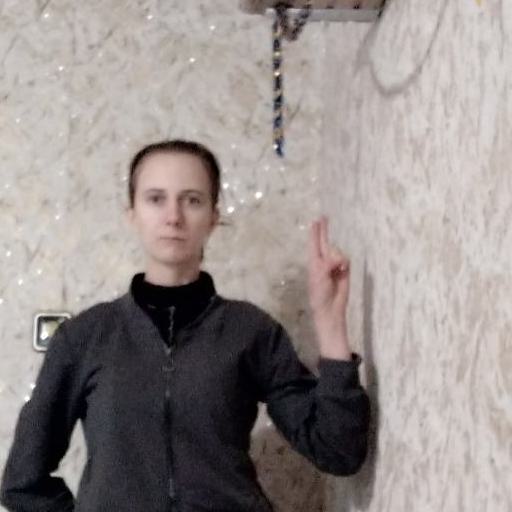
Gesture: two_up